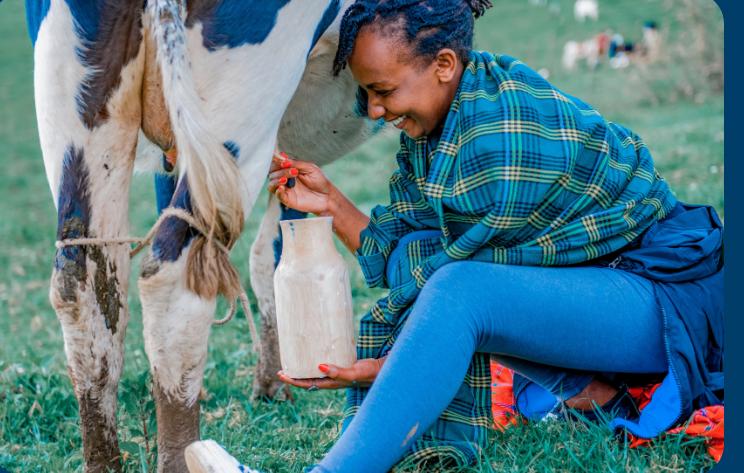
Hapa kuna mama mmoja ambaye anaonekana kufurahia kukama ngombe wake . Ngombe huyu anaonekana kuwa ni ngombe wa maziwa . Mama huyu amemfunga ngombe huyu kamba ili asiweze kuruka ama kutembea .Ngombe.... Mama huyu anaweza kupata manufaa mingi kwa kuuza maziwa.